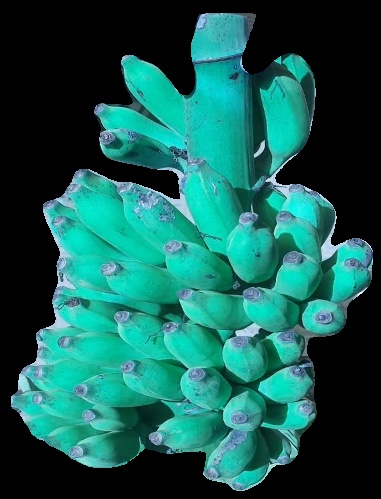
Variety: elakki-bale
Grade: grade3